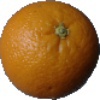
Label: Orange 1